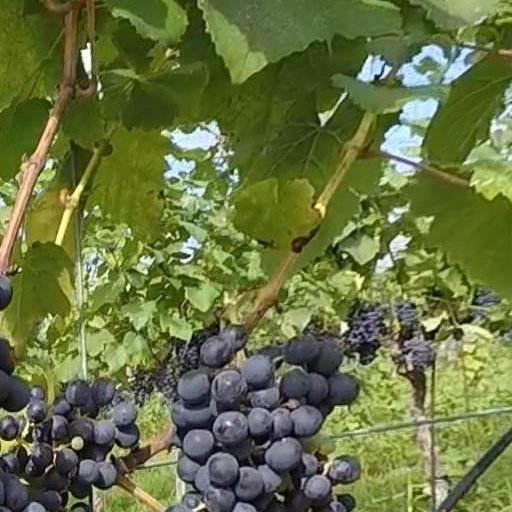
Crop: grape